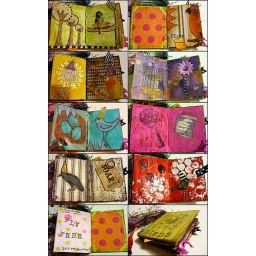
All of the pages/layouts in the mini bird theme book I made for Kira in the OTT book swap on Craftster.